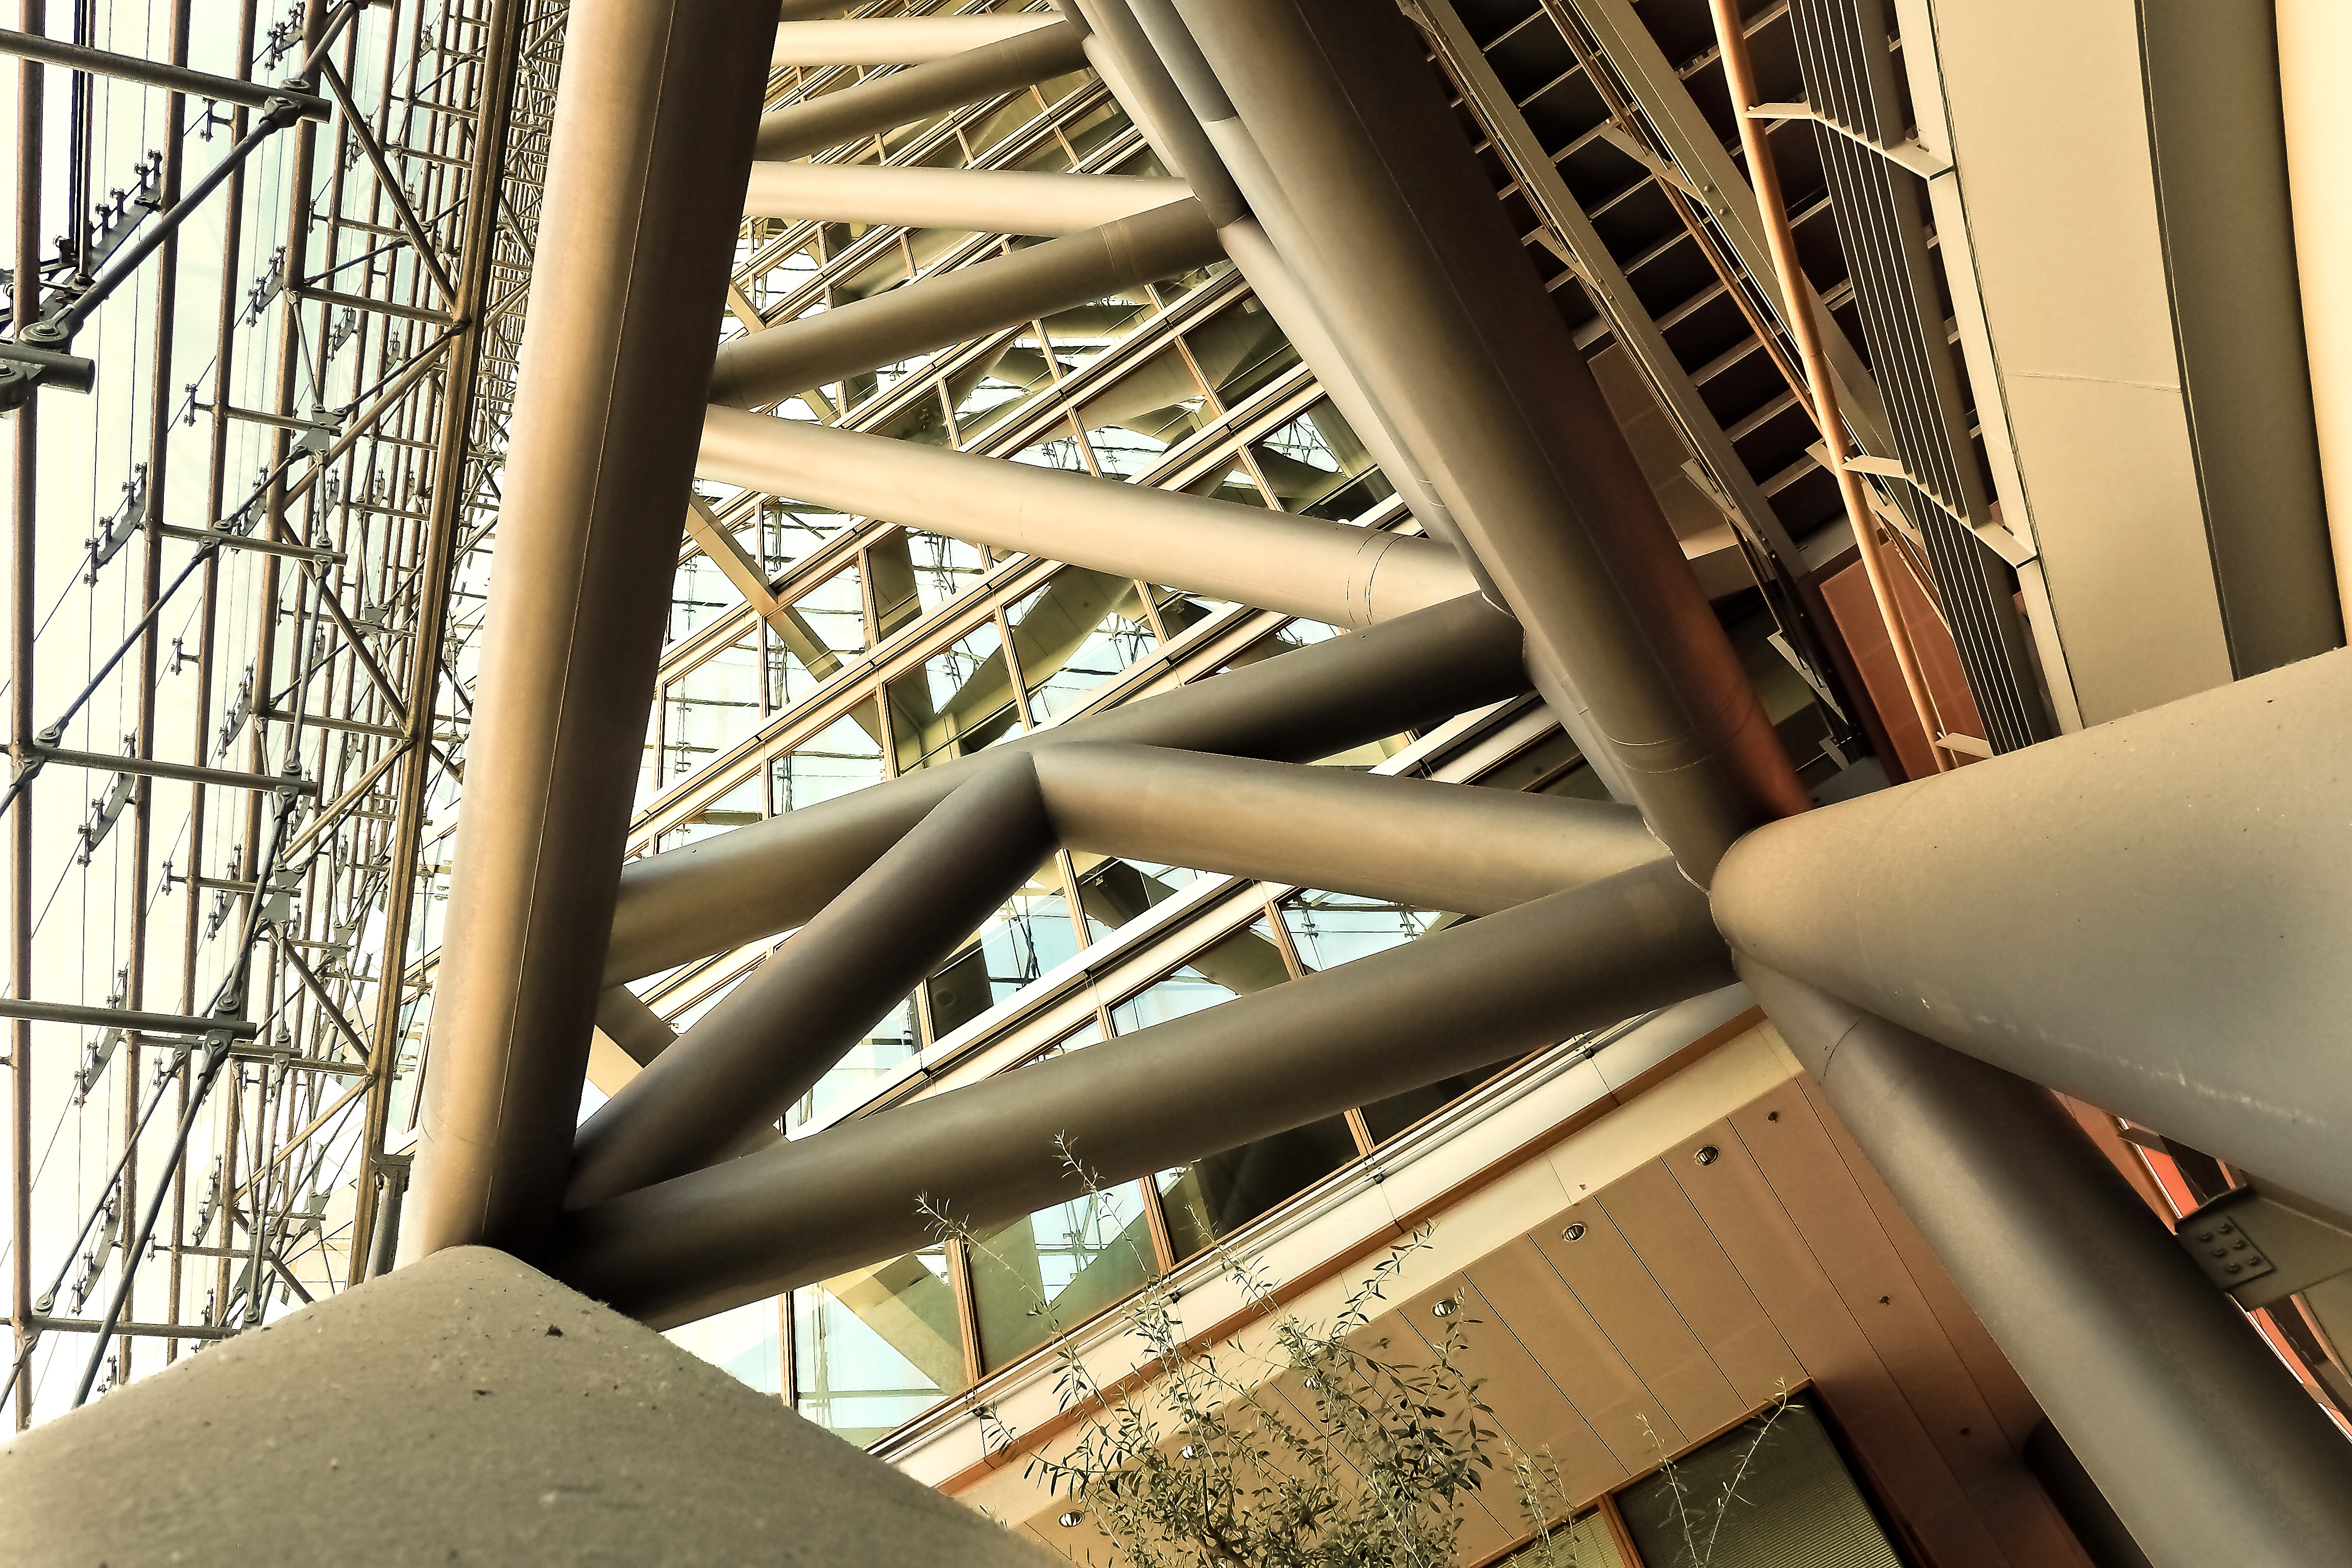
abstract, architecture, structure, wood, interior, perspective, building, city, home, urban, staircase, railing, high, space, metal, office, modern, office building, interior design, modern architecture, inside, modern building, design, stairs, floors, city gate, low angle shot, modern high rise building, dusseldorf, media harbour, window covering